Rusov's Chronicle of Livonia

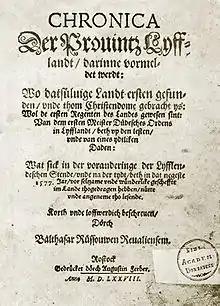
Baltasar Russow's Chronicle of Livonia, published in 1578.

Russow's Chronicle of Livonia (1578; 1584) is the latest of the Livonian Chronicles, describing the history of Livonia from its beginnings until the year 1583.